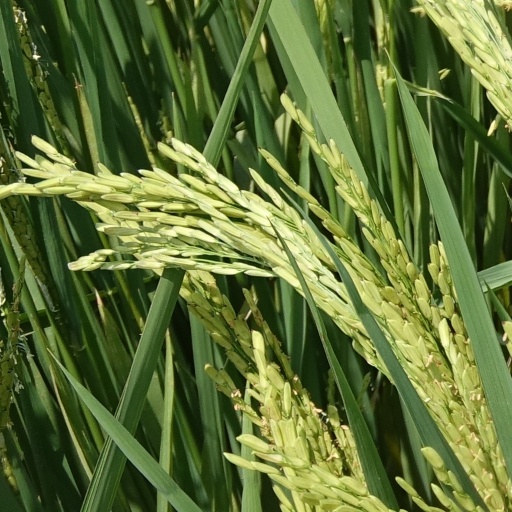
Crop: rice